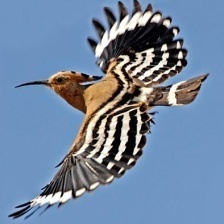
Species: HOOPOES
Scientific name: UPUPIDAE